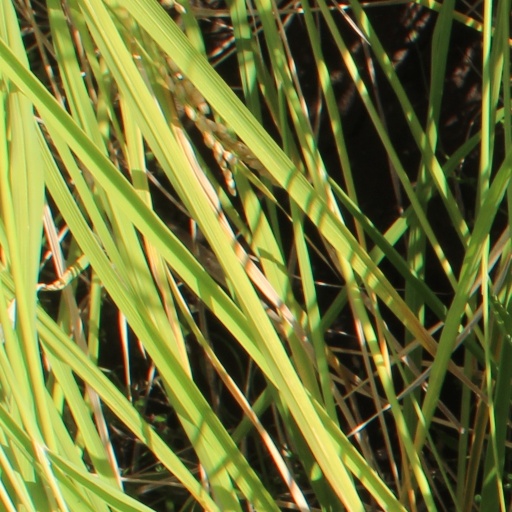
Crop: rice